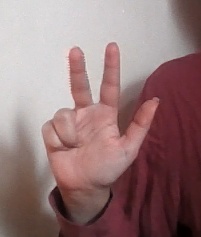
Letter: al